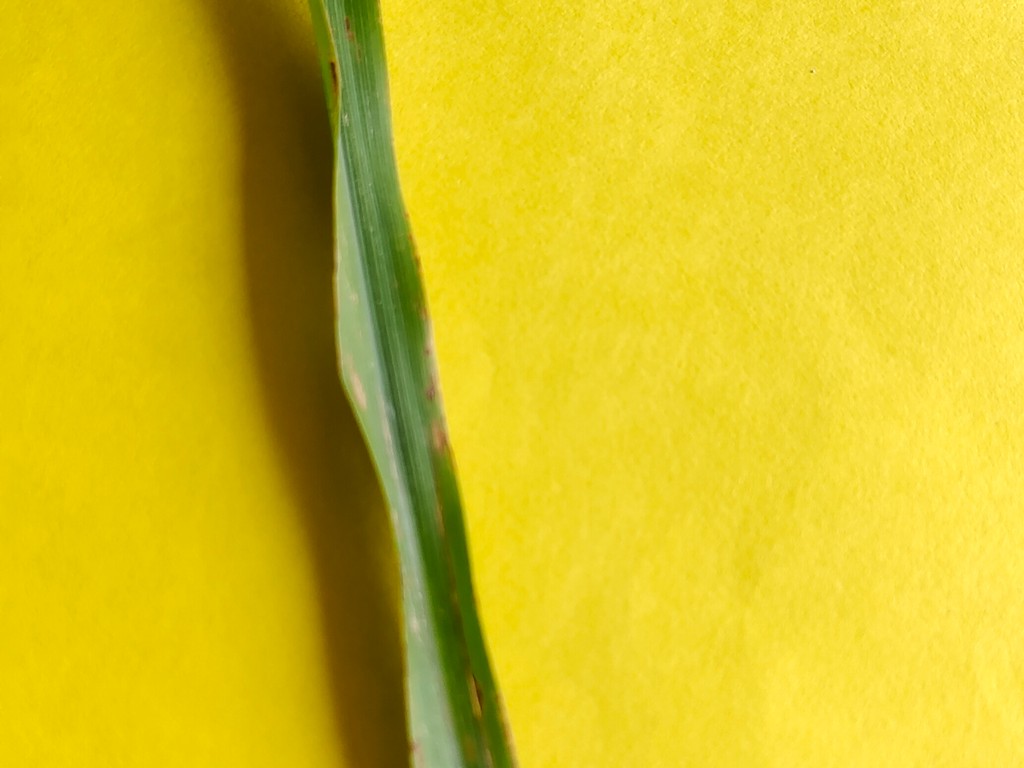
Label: Unhealthy